Sculpture

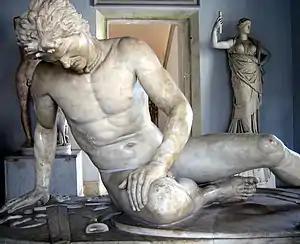
"Dying Gaul", or "The Capitoline Gaul", a Roman marble copy of a Hellenistic work of the late 3rd century BCE, Capitoline Museums, Rome

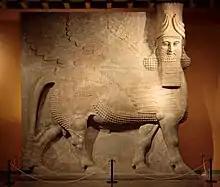
Assyrian "lamassu" gate guardian from Khorsabad, –721 BCE

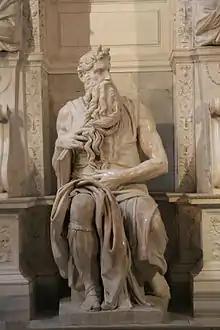
Michelangelo's "Moses",, San Pietro in Vincoli, Rome, for the tomb of Pope Julius II

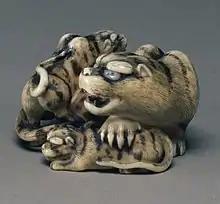
Netsuke of tigress with two cubs, mid-19th-century Japan, ivory with shell inlay

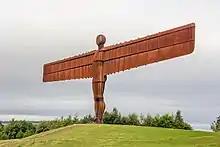
"The Angel of the North" by Antony Gormley, 1998

Sculpture is the branch of the visual arts that operates in three dimensions. Sculpture is the three-dimensional art work which is physically presented in the dimensions of height, width and depth. It is one of the plastic arts. Durable sculptural processes originally used carving (the removal of material) and modelling (the addition of material, as clay), in stone, metal, ceramics, wood and other materials but, since Modernism, there has been almost complete freedom of materials and process. A wide variety of materials may be worked by removal such as carving, assembled by welding or modelling, or moulded or cast.